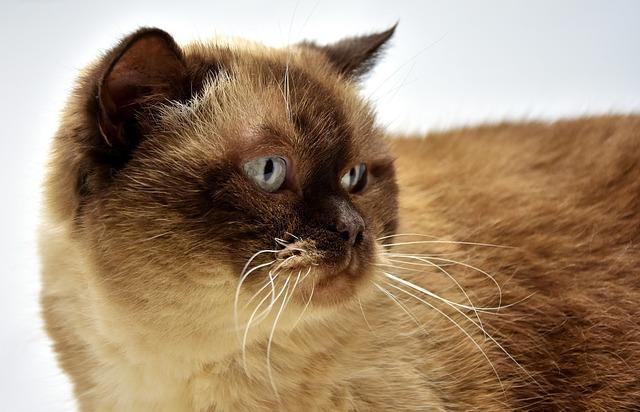
cat